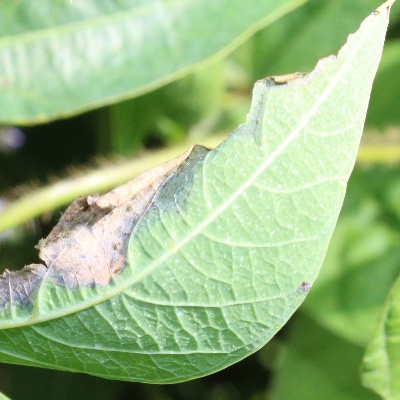
Crop: Cassava
Condition: bacterial blight